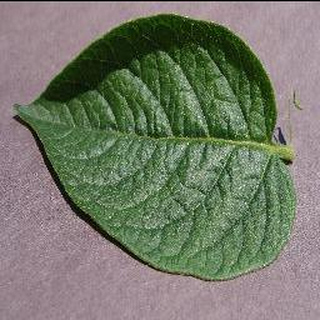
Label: healthy_potato